Endaro Mahanubhavulu

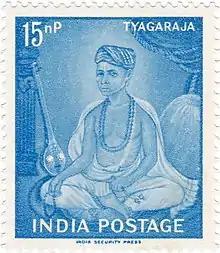
Endaro Mahanubhavulu was composed by Tyagaraja after an encounter with Govinda Marar, a highly skilled musician from Travancore

Endaro Mahanubhavulu (Telugu: ఎందరో మహానుభావులు) is a popular "kriti" in Carnatic music composed by Tyagaraja, one of the Trinity of Carnatic music. Its lyrics are in Telugu; the music is set in the Sri Ragam and is in Aadi Talam. It is among the "Pancharatna Kritis" ("five gems") of Tyagaraja.